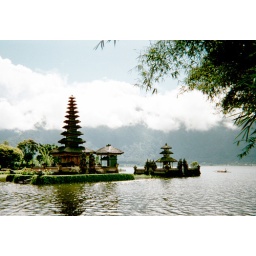
The whole time there were lots of silent little fisher boats riding around the lake